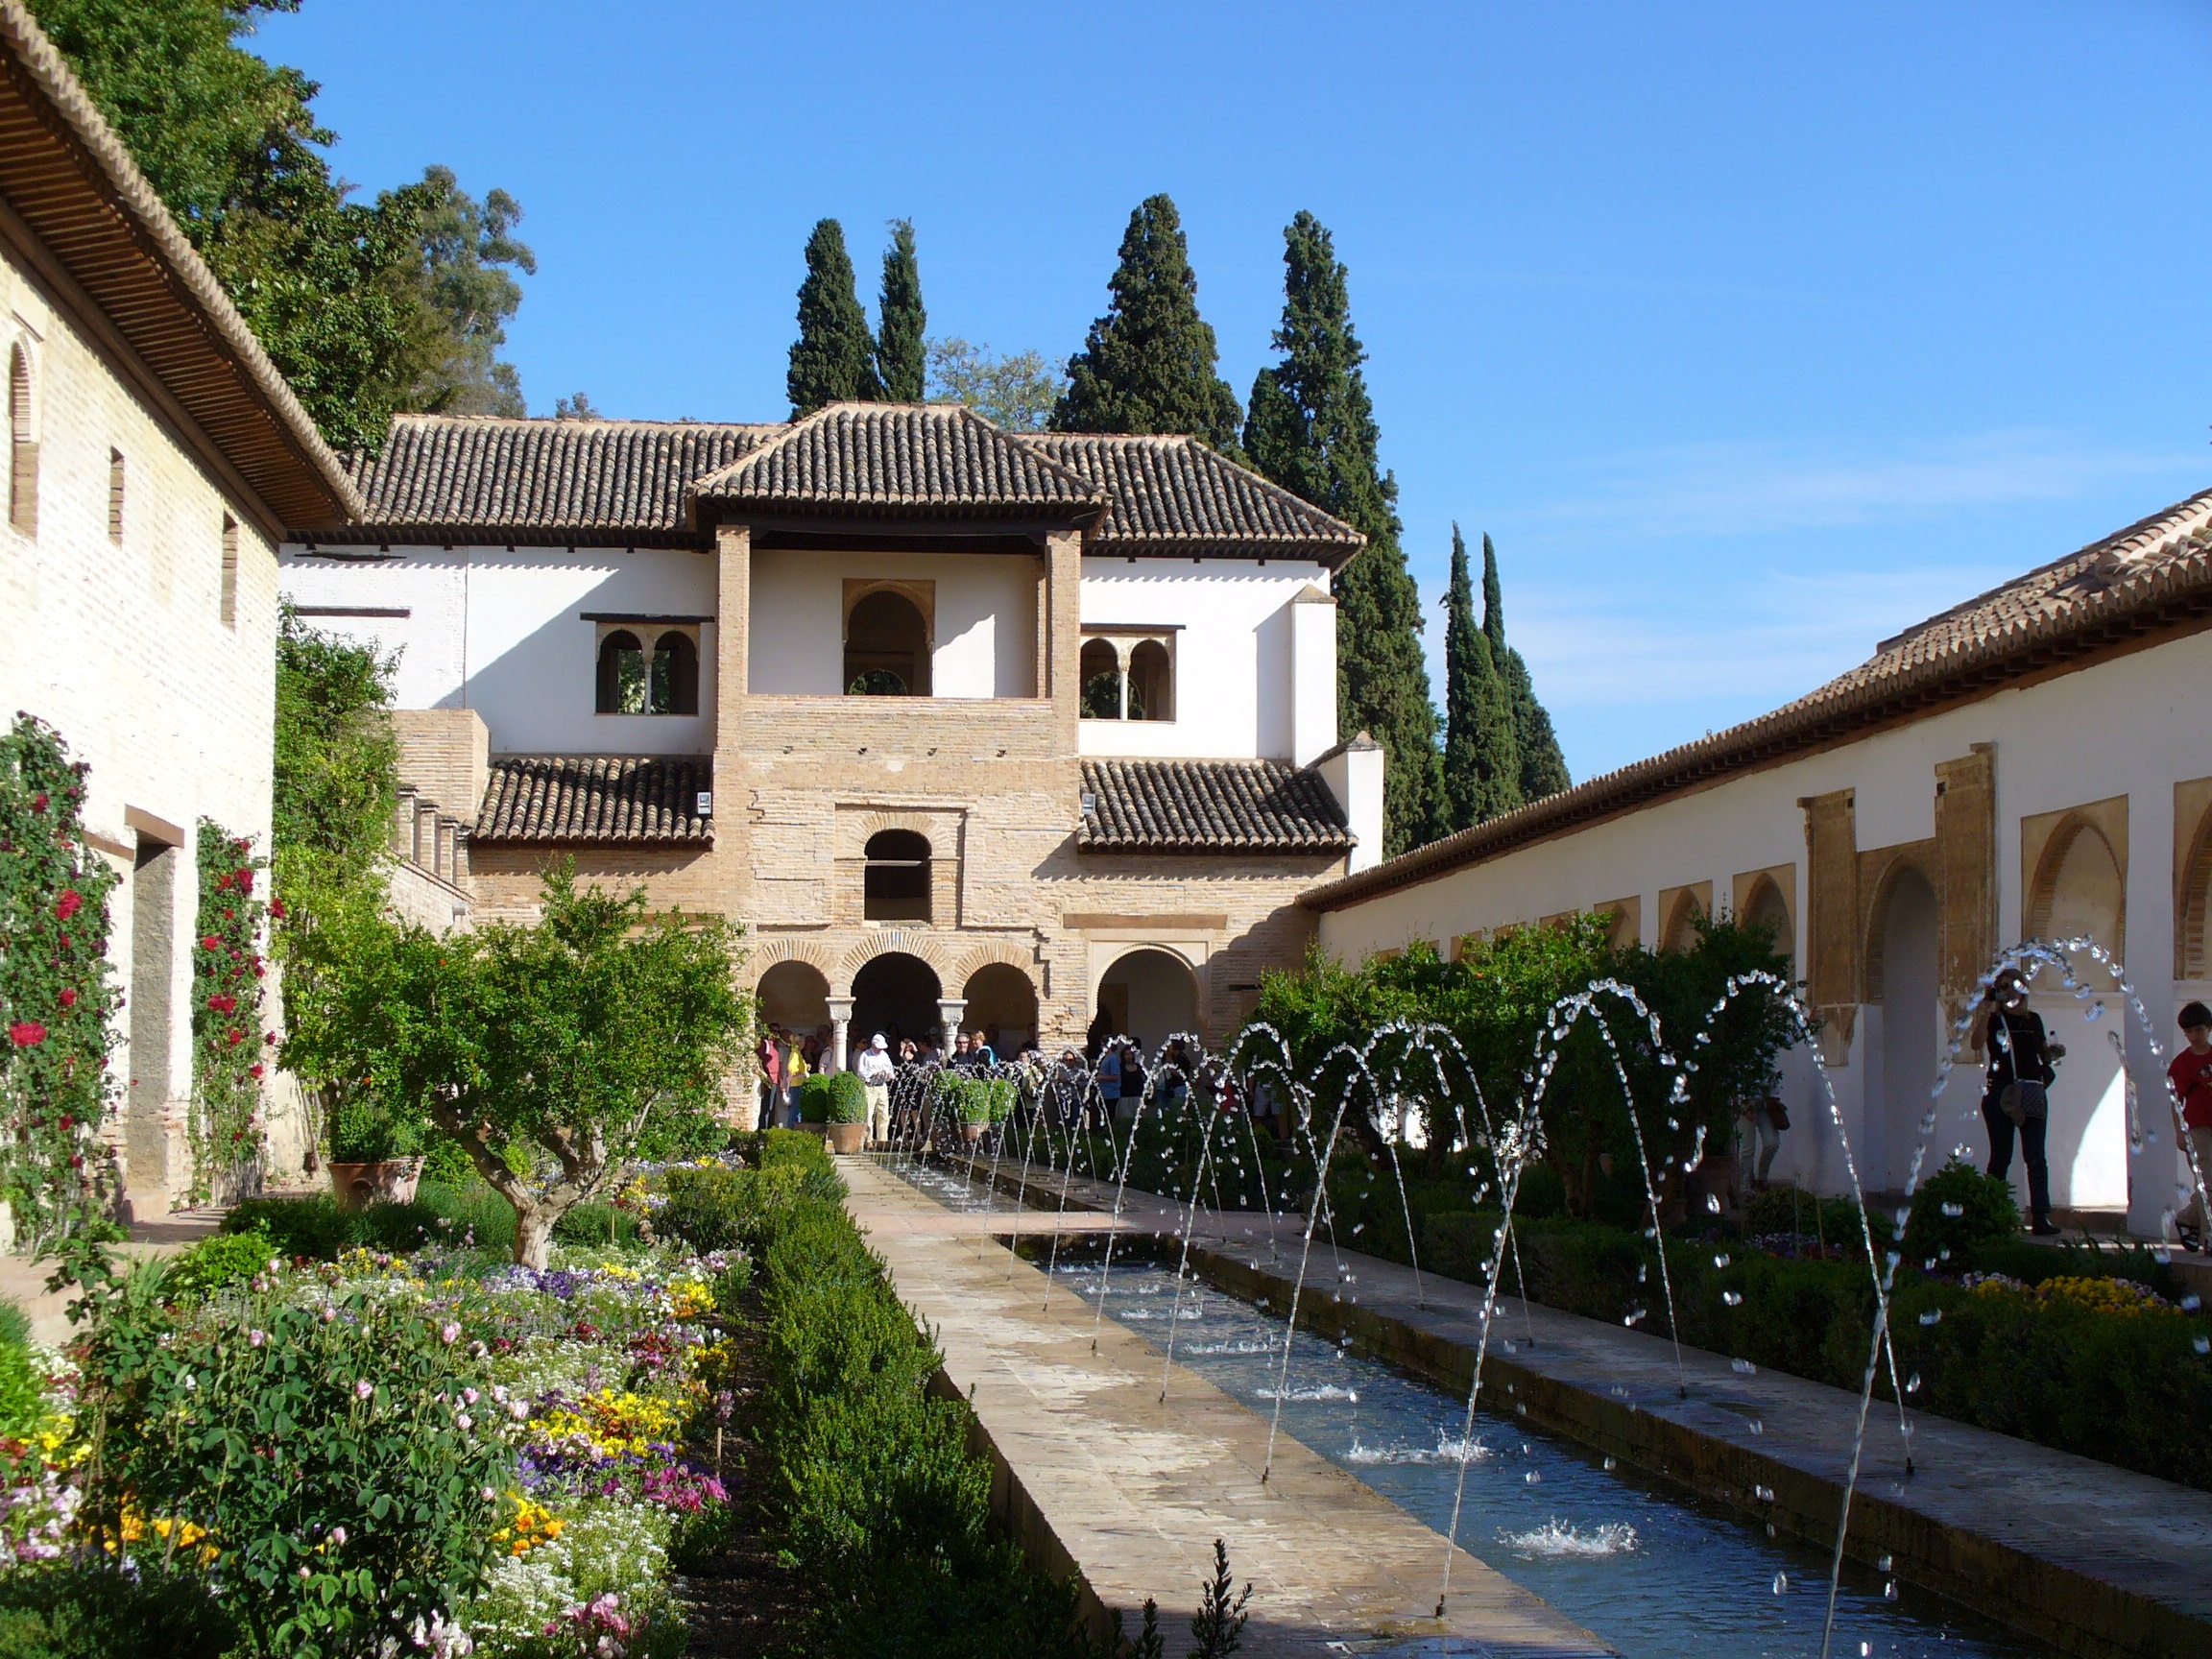
architecture, villa, mansion, house, building, palace, home, cottage, facade, property, world heritage, places of interest, spain, courtyard, andalusia, estate, granada, historically, arabic, alhambra, manor house, moorish